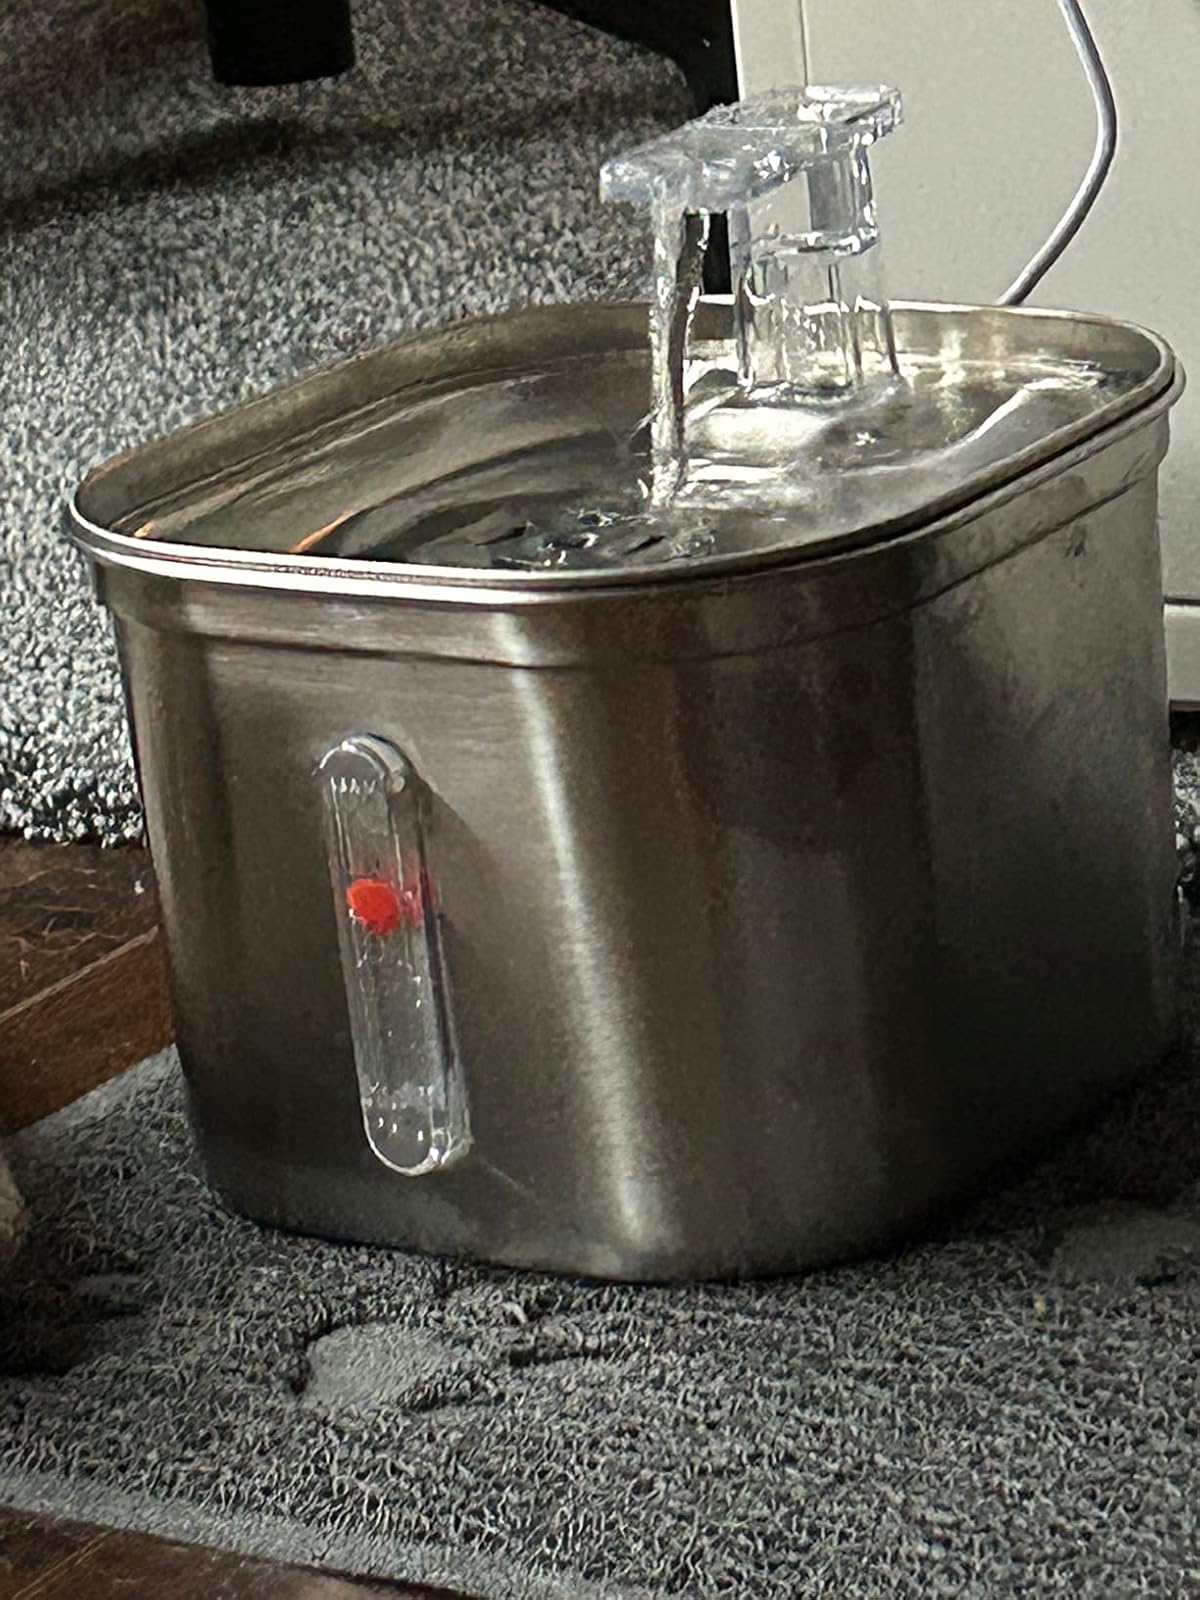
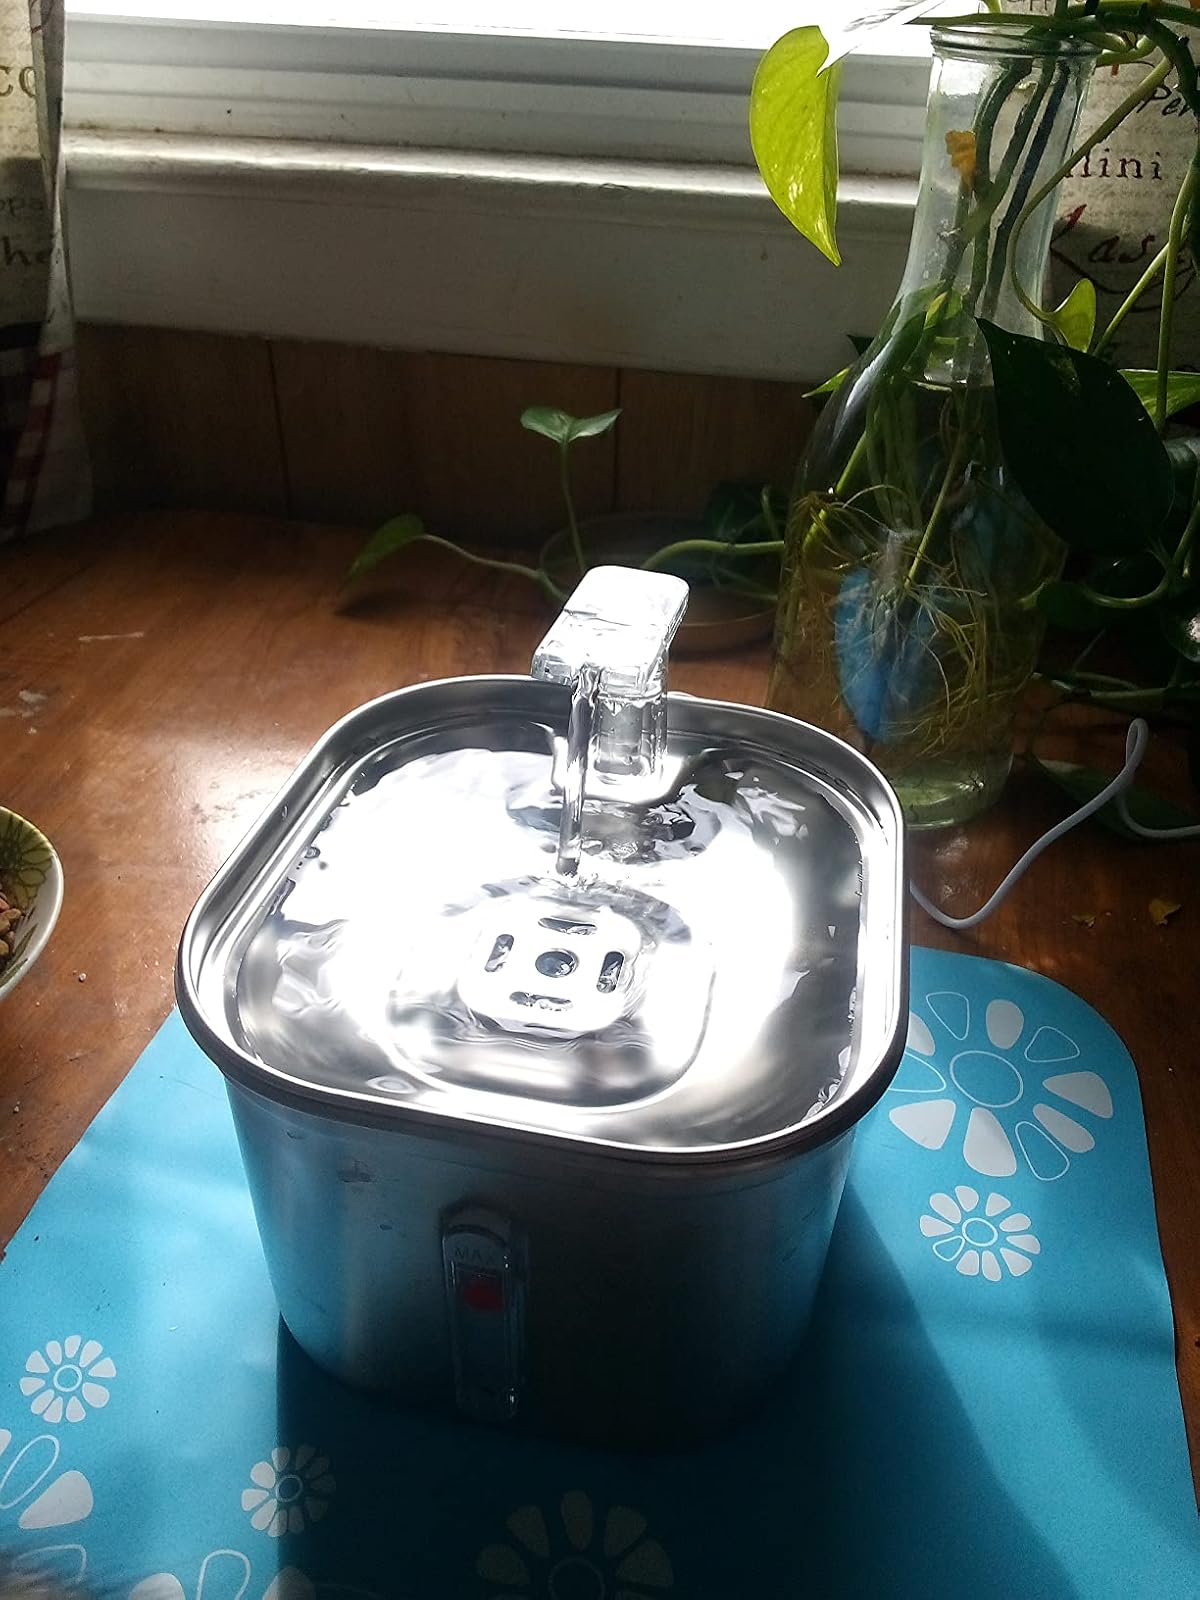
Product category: items_bowl
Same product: yes